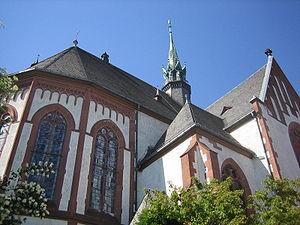
Mainz-Mombach est un quartier de la ville de Mayence, capitale du Land de Rhénanie-Palatinat.
L'église catholique du Sacré-Cœur est une église de Mayence érigée à Mainz-Mombach, quartier de la ville de Mayence. Elle est vouée au Sacré-Cœur de Jésus.